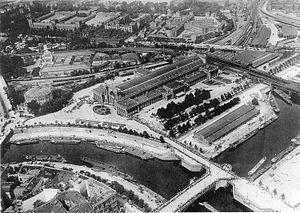
La gare de Lehrte est une ancienne gare ferroviaire située à Berlin. Elle était constituée de deux gares distinctes : la gare principale de Lehrte et la gare sur le Stadtbahn. La première a été détruite pendant la Seconde Guerre mondiale. La seconde a été détruite au début du XXIᵉ siècle pour faire place à la gare centrale de Berlin.